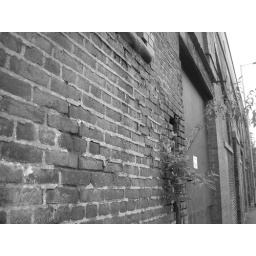
Thought this would look great in black &amp;amp; white